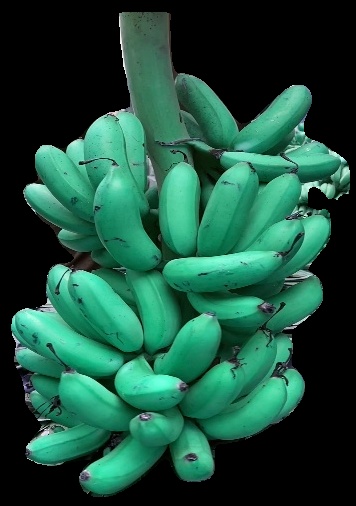
Variety: rasbale
Grade: grade1